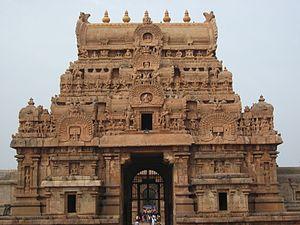
Les Chola sont une dynastie du sud de l'Inde, mentionnée dans le Mahābhārata, et qui a donné son nom à la côte de Coromandel au Tamil Nadu. Attestée dès la fin du troisième siècle avant notre ère, elle règne sur un territoire de taille variable jusqu'à la fin du XIIIᵉ siècle.
Le temple de Brihadesvara — appelé aussi temple de Râjarâjeshvaram, d'après le nom de son constructeur — situé dans la ville de Tanjore dans l'État du Tamil Nadu en Inde est une réalisation exemplaire du style drâvidien d'architecture religieuse.